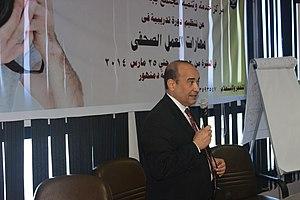
Alaa Thabet est un journaliste égyptien et actuellement rédacteur en chef du journal Al-Ahram et membre du conseil d'administration de la Fondation Al-Ahram